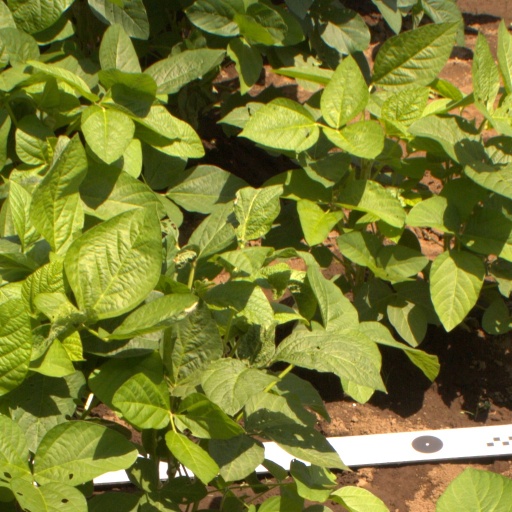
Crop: soybean